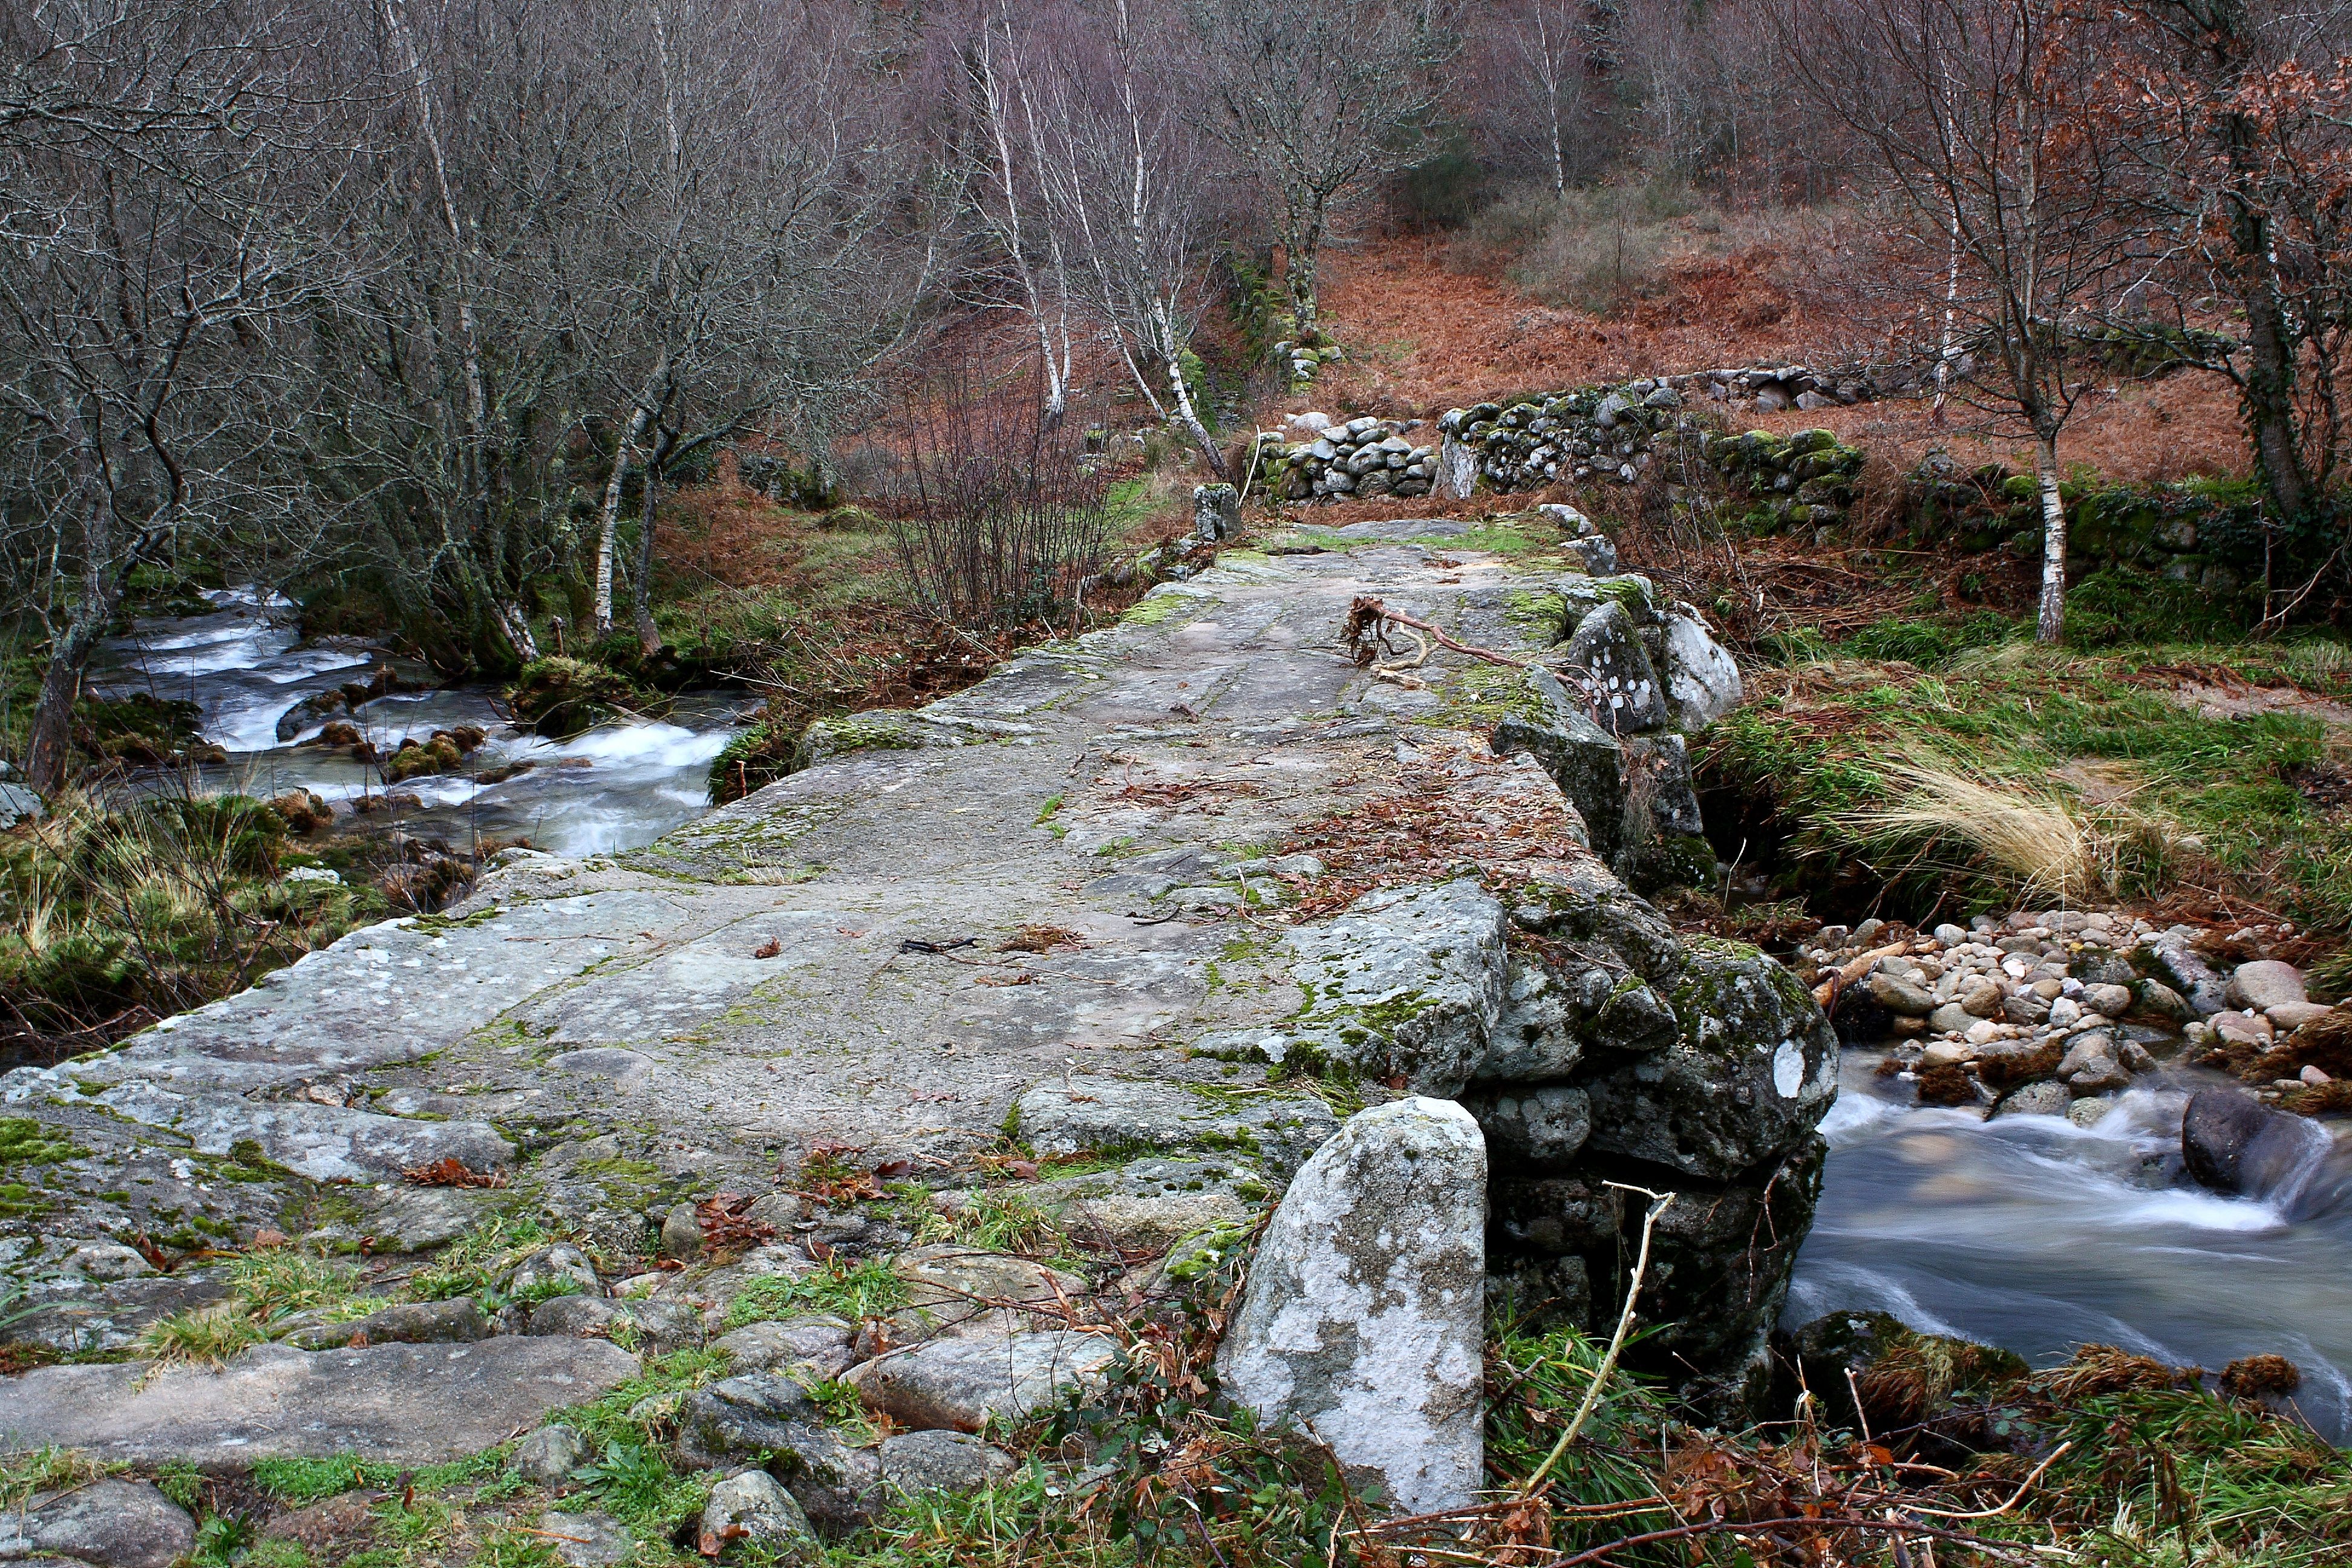
landscape, tree, water, nature, forest, rock, creek, wilderness, walking, mountain, trail, leaf, river, valley, stream, autumn, rapid, season, ridge, body of water, geology, ravine, galicia, pontevedra, woodland, water feature, watercourse, ggl1, alama, rutadaliberdade, canoneos1000d, riobarbeita, landform, geological phenomenon